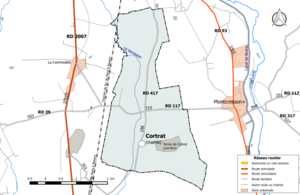
Carte du réseau routier de la commune de fr:Cortrat.
Cortrat est une commune française située dans le département du Loiret en région Centre-Val de Loire.